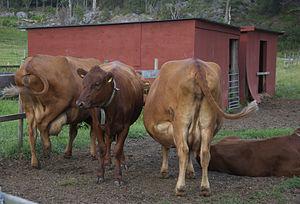
Rödkulla. La fr:rouge de Suède est une race bovine suédoise. Elle s'appelle Rödkulla dans son pays d'origine. Svenska: sv:Rödkulla.